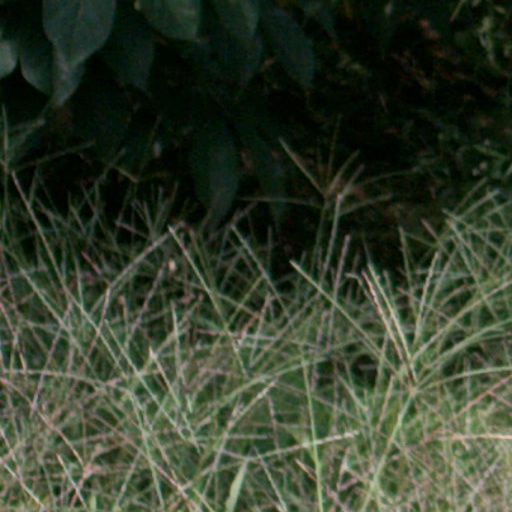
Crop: cassava